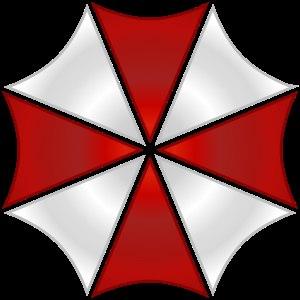
Resident Evil: Operation Raccoon City est un jeu vidéo de tir à la troisième personne développé par Slant Six Games et édité par Capcom en 2012 sur PlayStation 3, Xbox 360 et Windows. C'est un épisode multijoueur qui se situe chronologiquement autour de Resident Evil 2 et Resident Evil 3.
Resident Evil, connu au Japon sous le nom Biohazard, est une série de jeux vidéo d'aventure, action et réflexion de type survival horror. La franchise appartient à la société japonaise Capcom.
Resident Evil 3: Nemesis, sorti au Japon sous le nom Biohazard 3: Last Escape, est un jeu vidéo de type survival horror développé et édité par Capcom. Il est distribué dès fin 1999 sur PlayStation. Il est ensuite porté sur Windows et Dreamcast courant 2000, puis sur GameCube en 2003.
Resident Evil 2, sorti au Japon sous le nom Biohazard 2, est un jeu vidéo d'action-aventure de type survival horror développé et édité par Capcom en 1998 sur PlayStation. Il est ensuite porté sur PC, Nintendo 64, Dreamcast, GameCube, puis vendu sur la plateforme de téléchargement PlayStation Network.
Alice est un personnage de la série de films Resident Evil. Elle est l’héroïne des films et est interprétée par Milla Jovovich. Alice est un personnage créé par Paul W.S. Anderson spécialement pour les films.